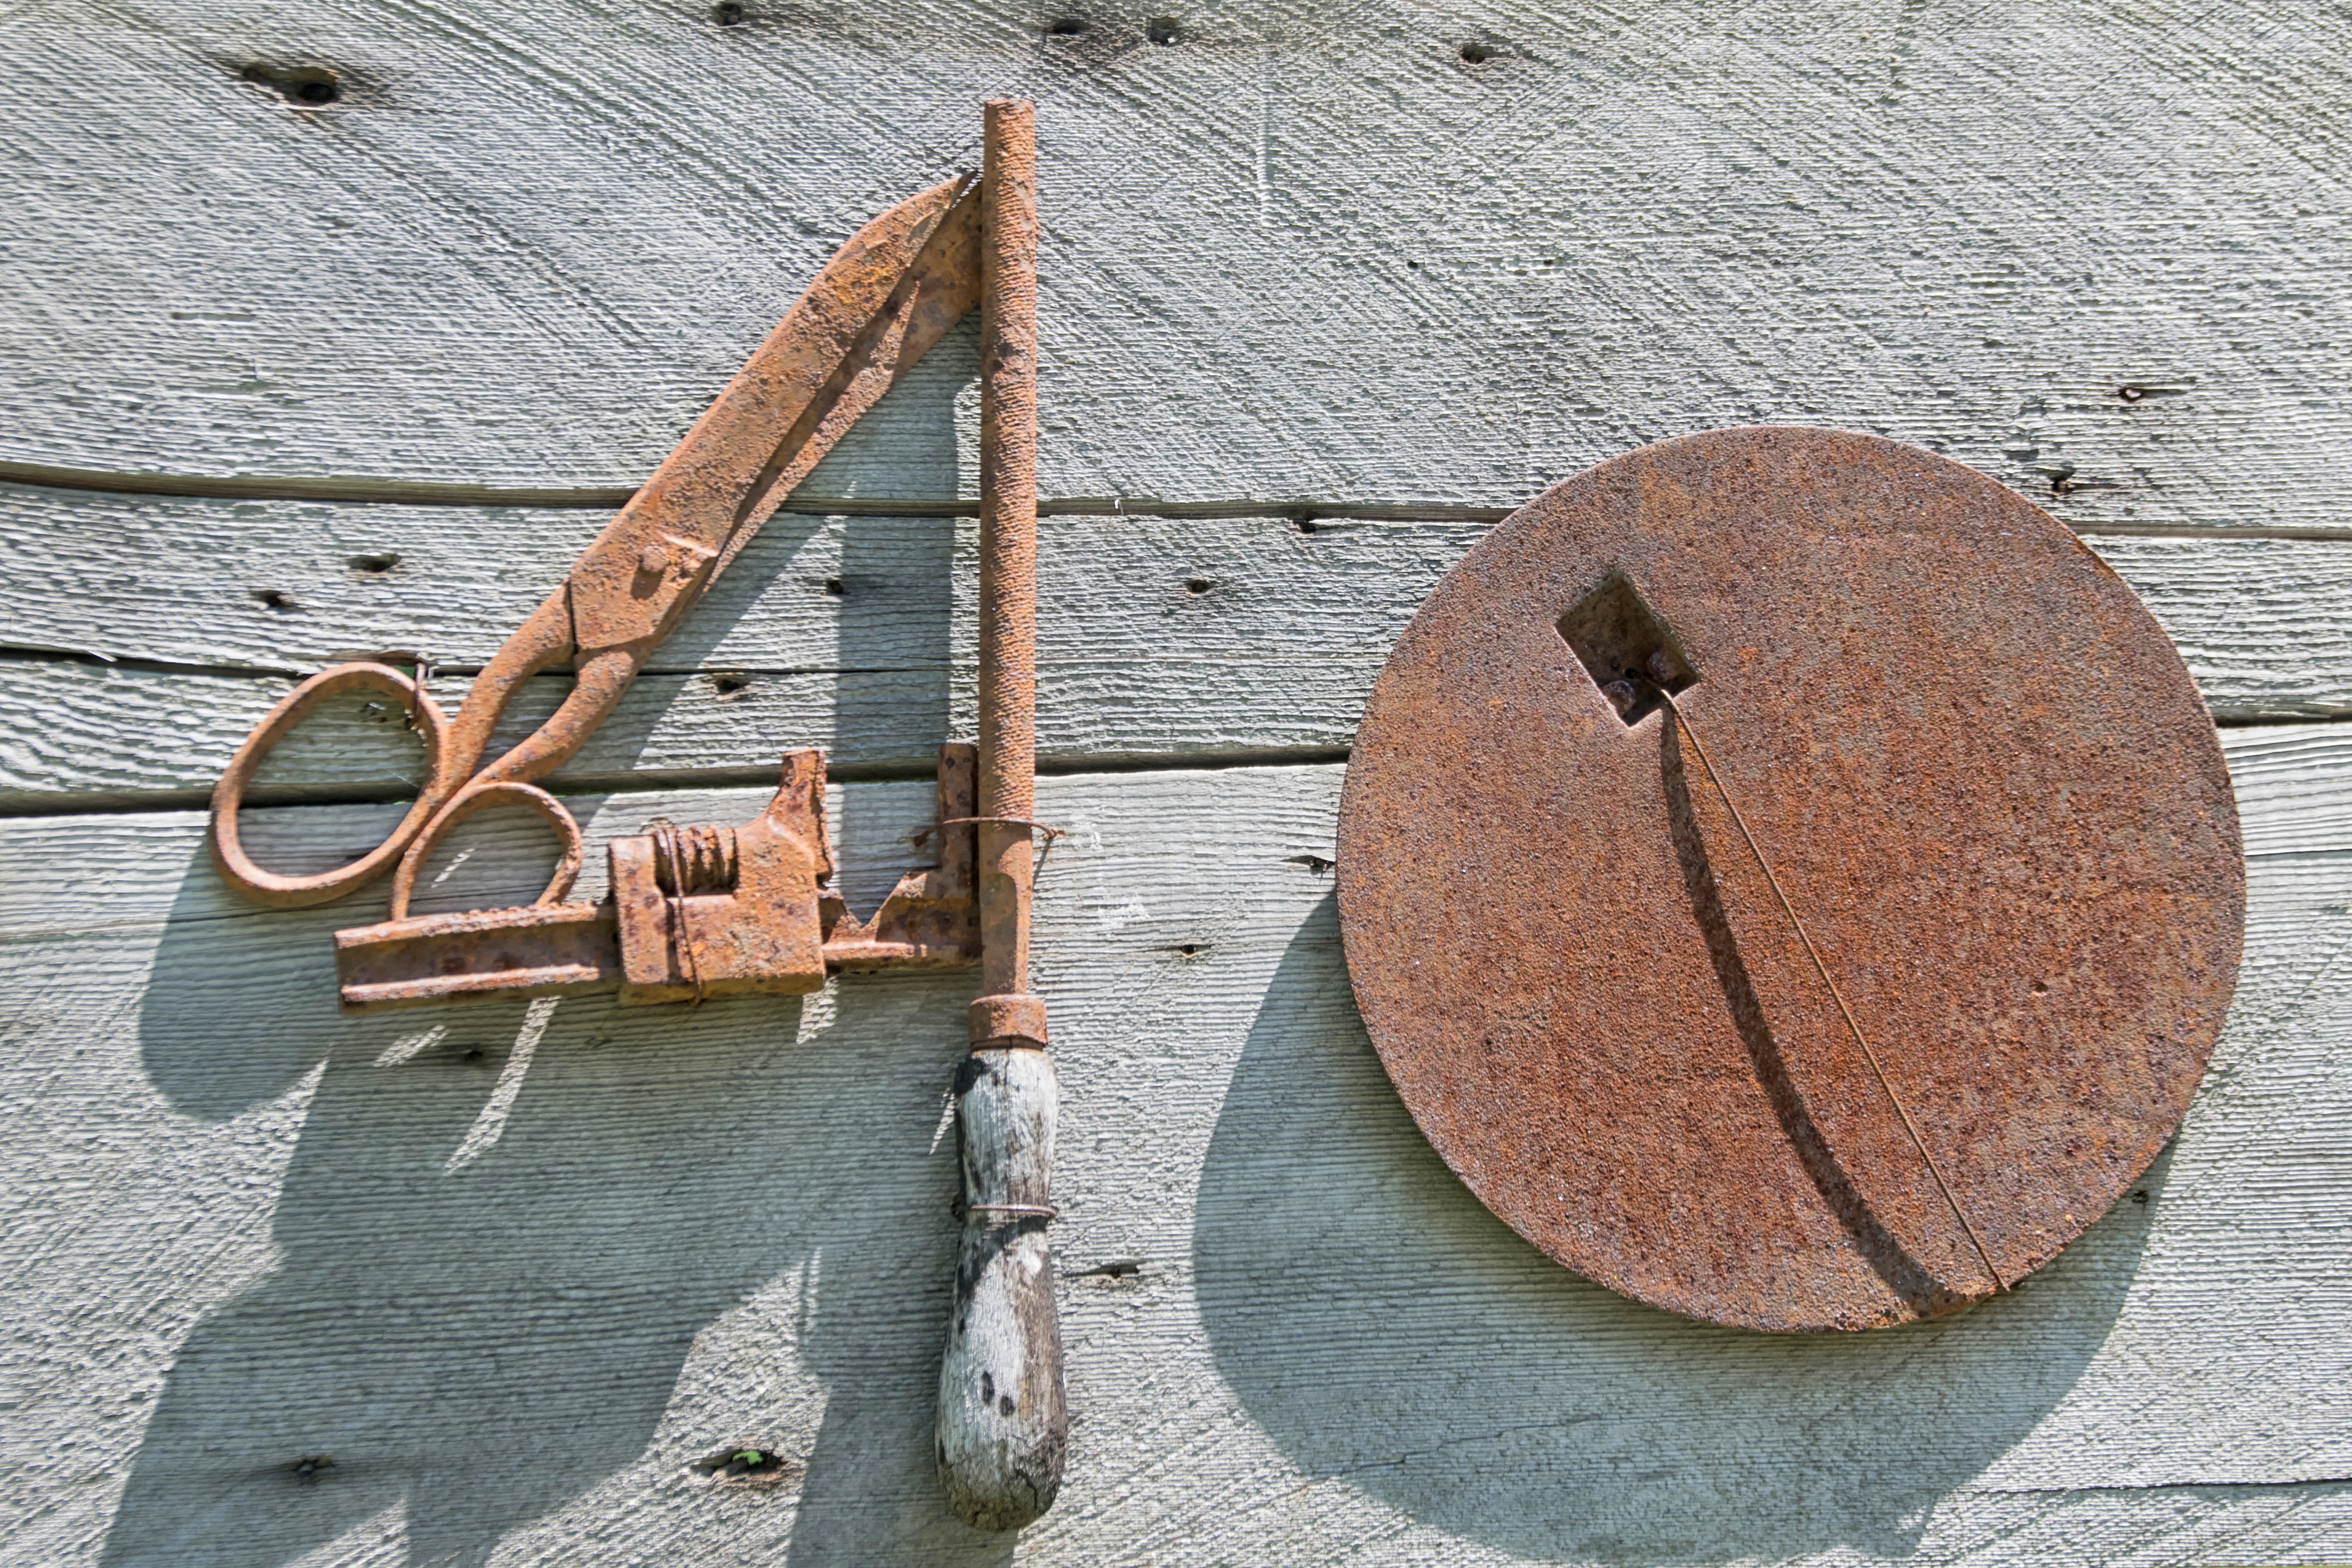
nature, wood, material, sculpture, art, canada, carving, quebec, sherbrooke, man made object